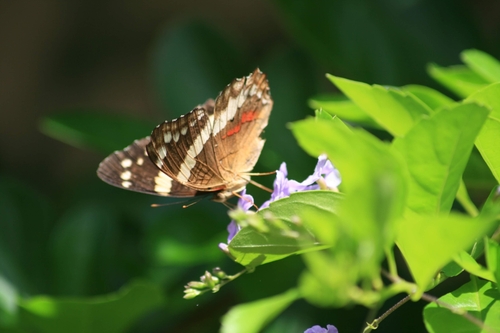
Scientific name: Anartia fatima
Common name: Banded peacock
Family: Nymphalidae
Order: Lepidoptera
Pollinator type: Primary pollinator
Habitat: Open areas and gardens
Geographic range: South America
Conservation status: Least Concern